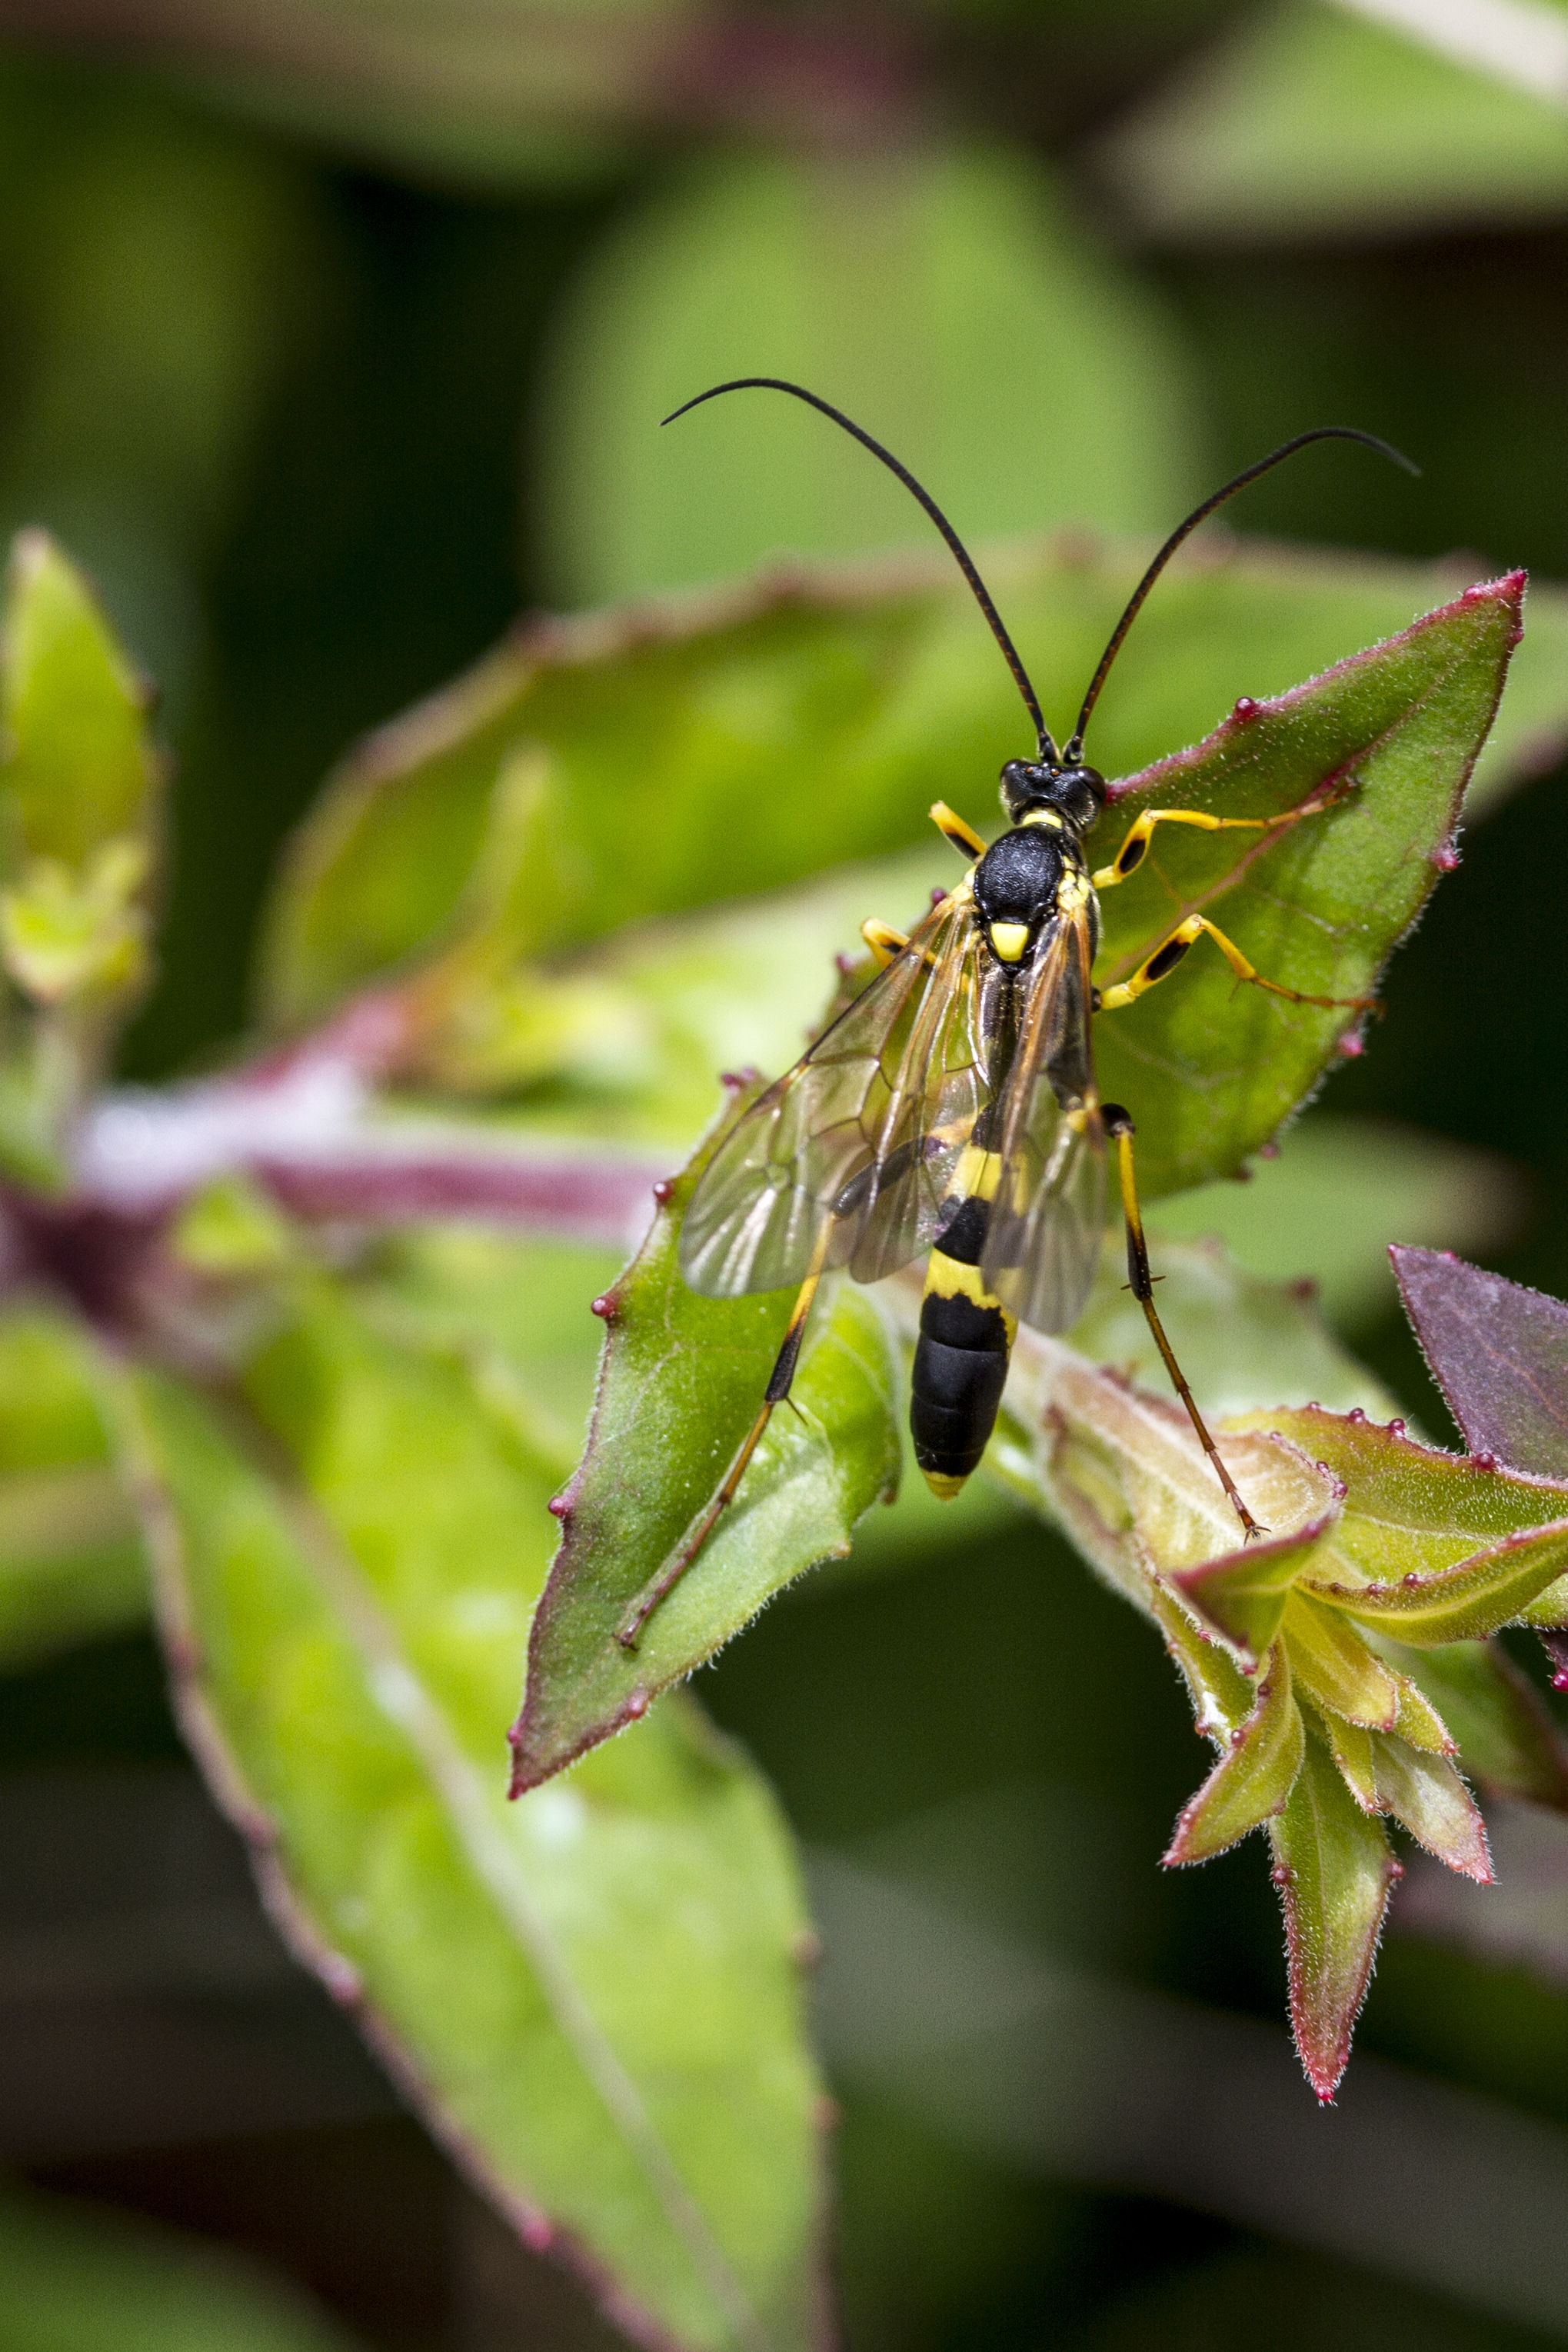
nature, branch, photography, leaf, flower, wildlife, green, insect, botany, flora, fauna, invertebrate, close up, uk, peterborough, macro photography, arthropod, membrane winged insect